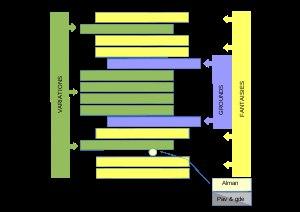
My Ladye Nevells Booke est une compilation manuscrite de pièces pour clavier du compositeur anglais William Byrd, et l'un des recueils les plus importants de la musique de la Renaissance anglaise, comprenant des pièces caractéristiques et célèbres comme Sellinger's Round et All in a Garden Green.